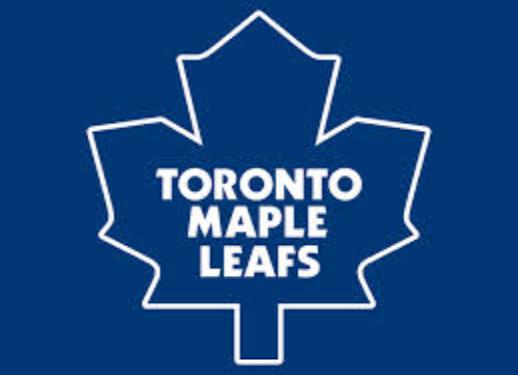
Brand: Maple
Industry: Electronic